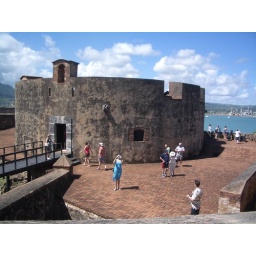
That girl in the blue dress seems to be pointing a camera this way...